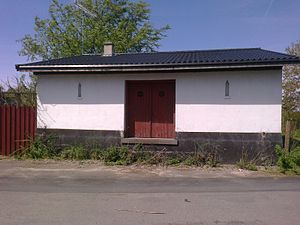
Ove Funch-Espersen
Nyker Station, varehuset
Pakhuset ved Nyker Station
Ove Funch-Espersen var en bornholmsk arkitekt, der tegnede Allingebanens bygninger og mange andre bygninger på Bornholm i starten af 1900-tallet. Han arbejdede inden for nybarokken og Bedre Byggeskik.